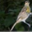
Label: bird